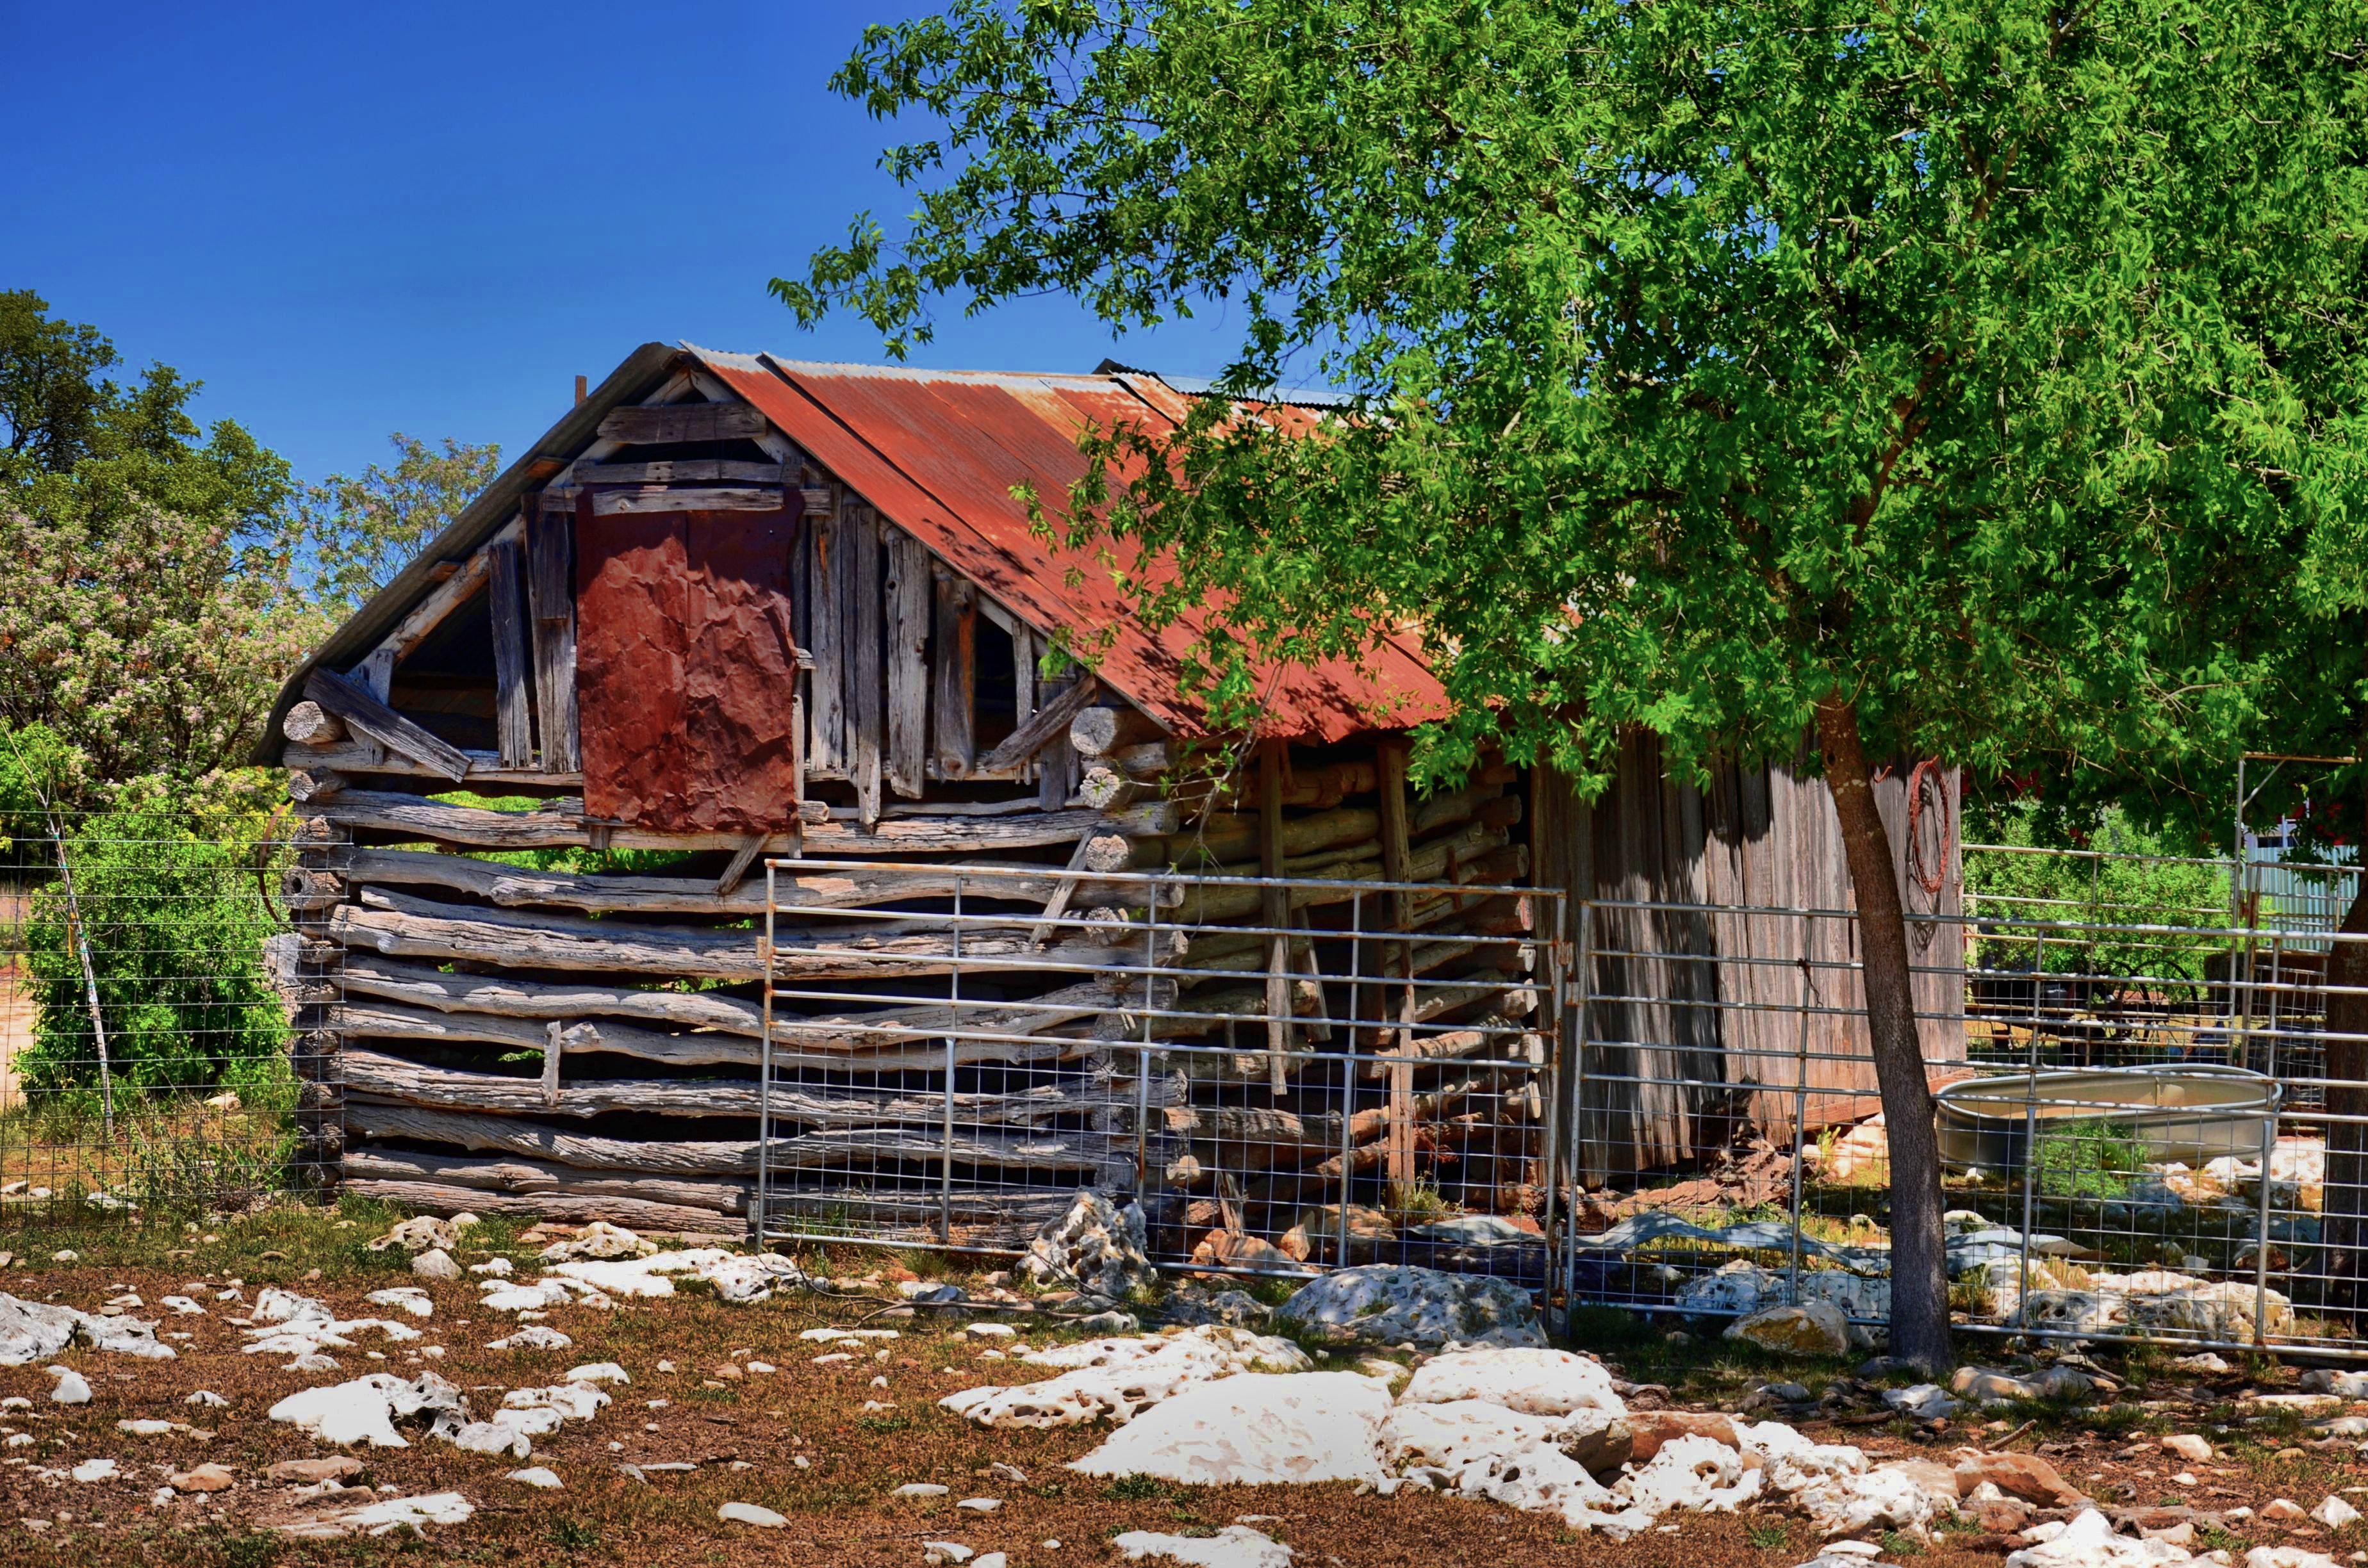
tree, wood, farm, house, old, barn, home, shed, rustic, hut, shack, cottage, weathered, wooden, timber, texas, log cabin, farmyard, rural area, fredericksburg